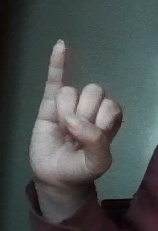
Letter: meem